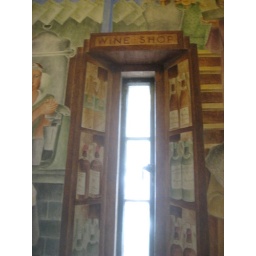
Look at how they painted the wine bottles on the angled sides of the window and the sign above it!